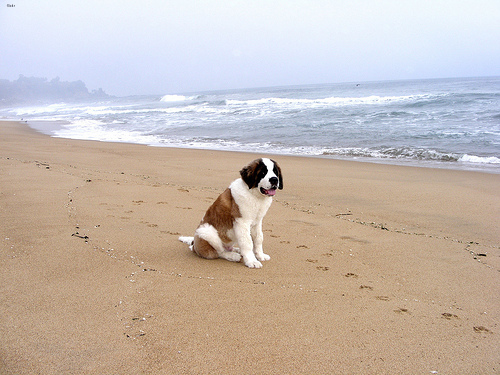
Animal: dog
Breed: saint bernard